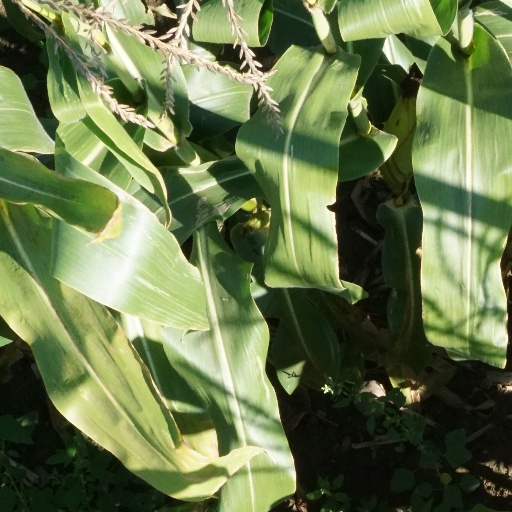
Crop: maize; corn